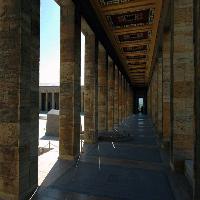
Weather: sun or clear